Bibra Lake, Western Australia

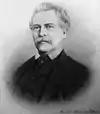
Benedict von Bibra

In the summer of 1843, Benedict von Bibra (son of Franz Ludwig von Bibra) bought land at the edge of a wide depression to use as a camping place to shorten the trip between his two carpentry businesses in Perth and Fremantle. He apparently assessed from the stringybark trees that the basin would become a lake in winter of a depth of seven to eight feet. He proved correct.